Tetzaveh

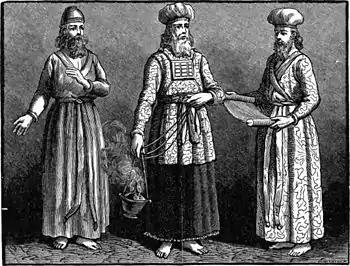
Priests of the Tabernacle (illustration from the 1897 "Bible Pictures and What They Teach Us" by Charles Foster)

Rabbi Hama bar Ḥanina interpreted the words "the plaited ("serad") garments for ministering in the holy place" in Exodus 35:19 to teach that but for the priestly garments described in Exodus 28 (and the atonement achieved by the garments or the priests who wore them), no remnant ("sarid") of the Jews would have survived.